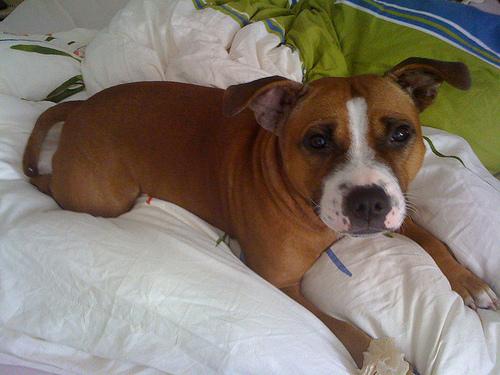
Breed: staffordshire bull terrier